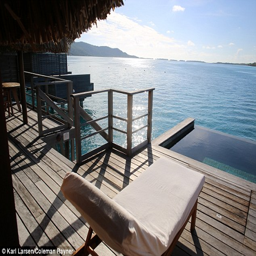
room with a view : the - star hotel provides unbelievable sea views